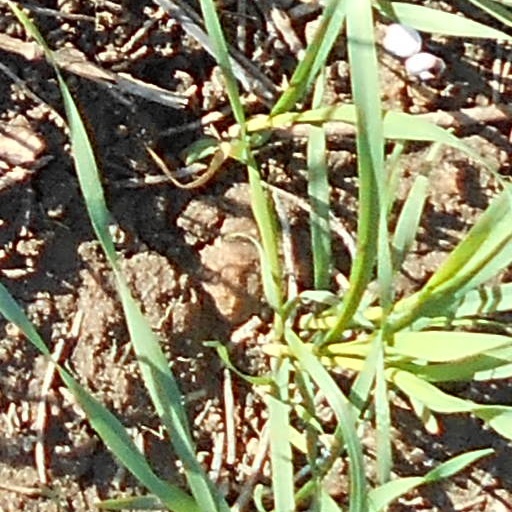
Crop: wheat